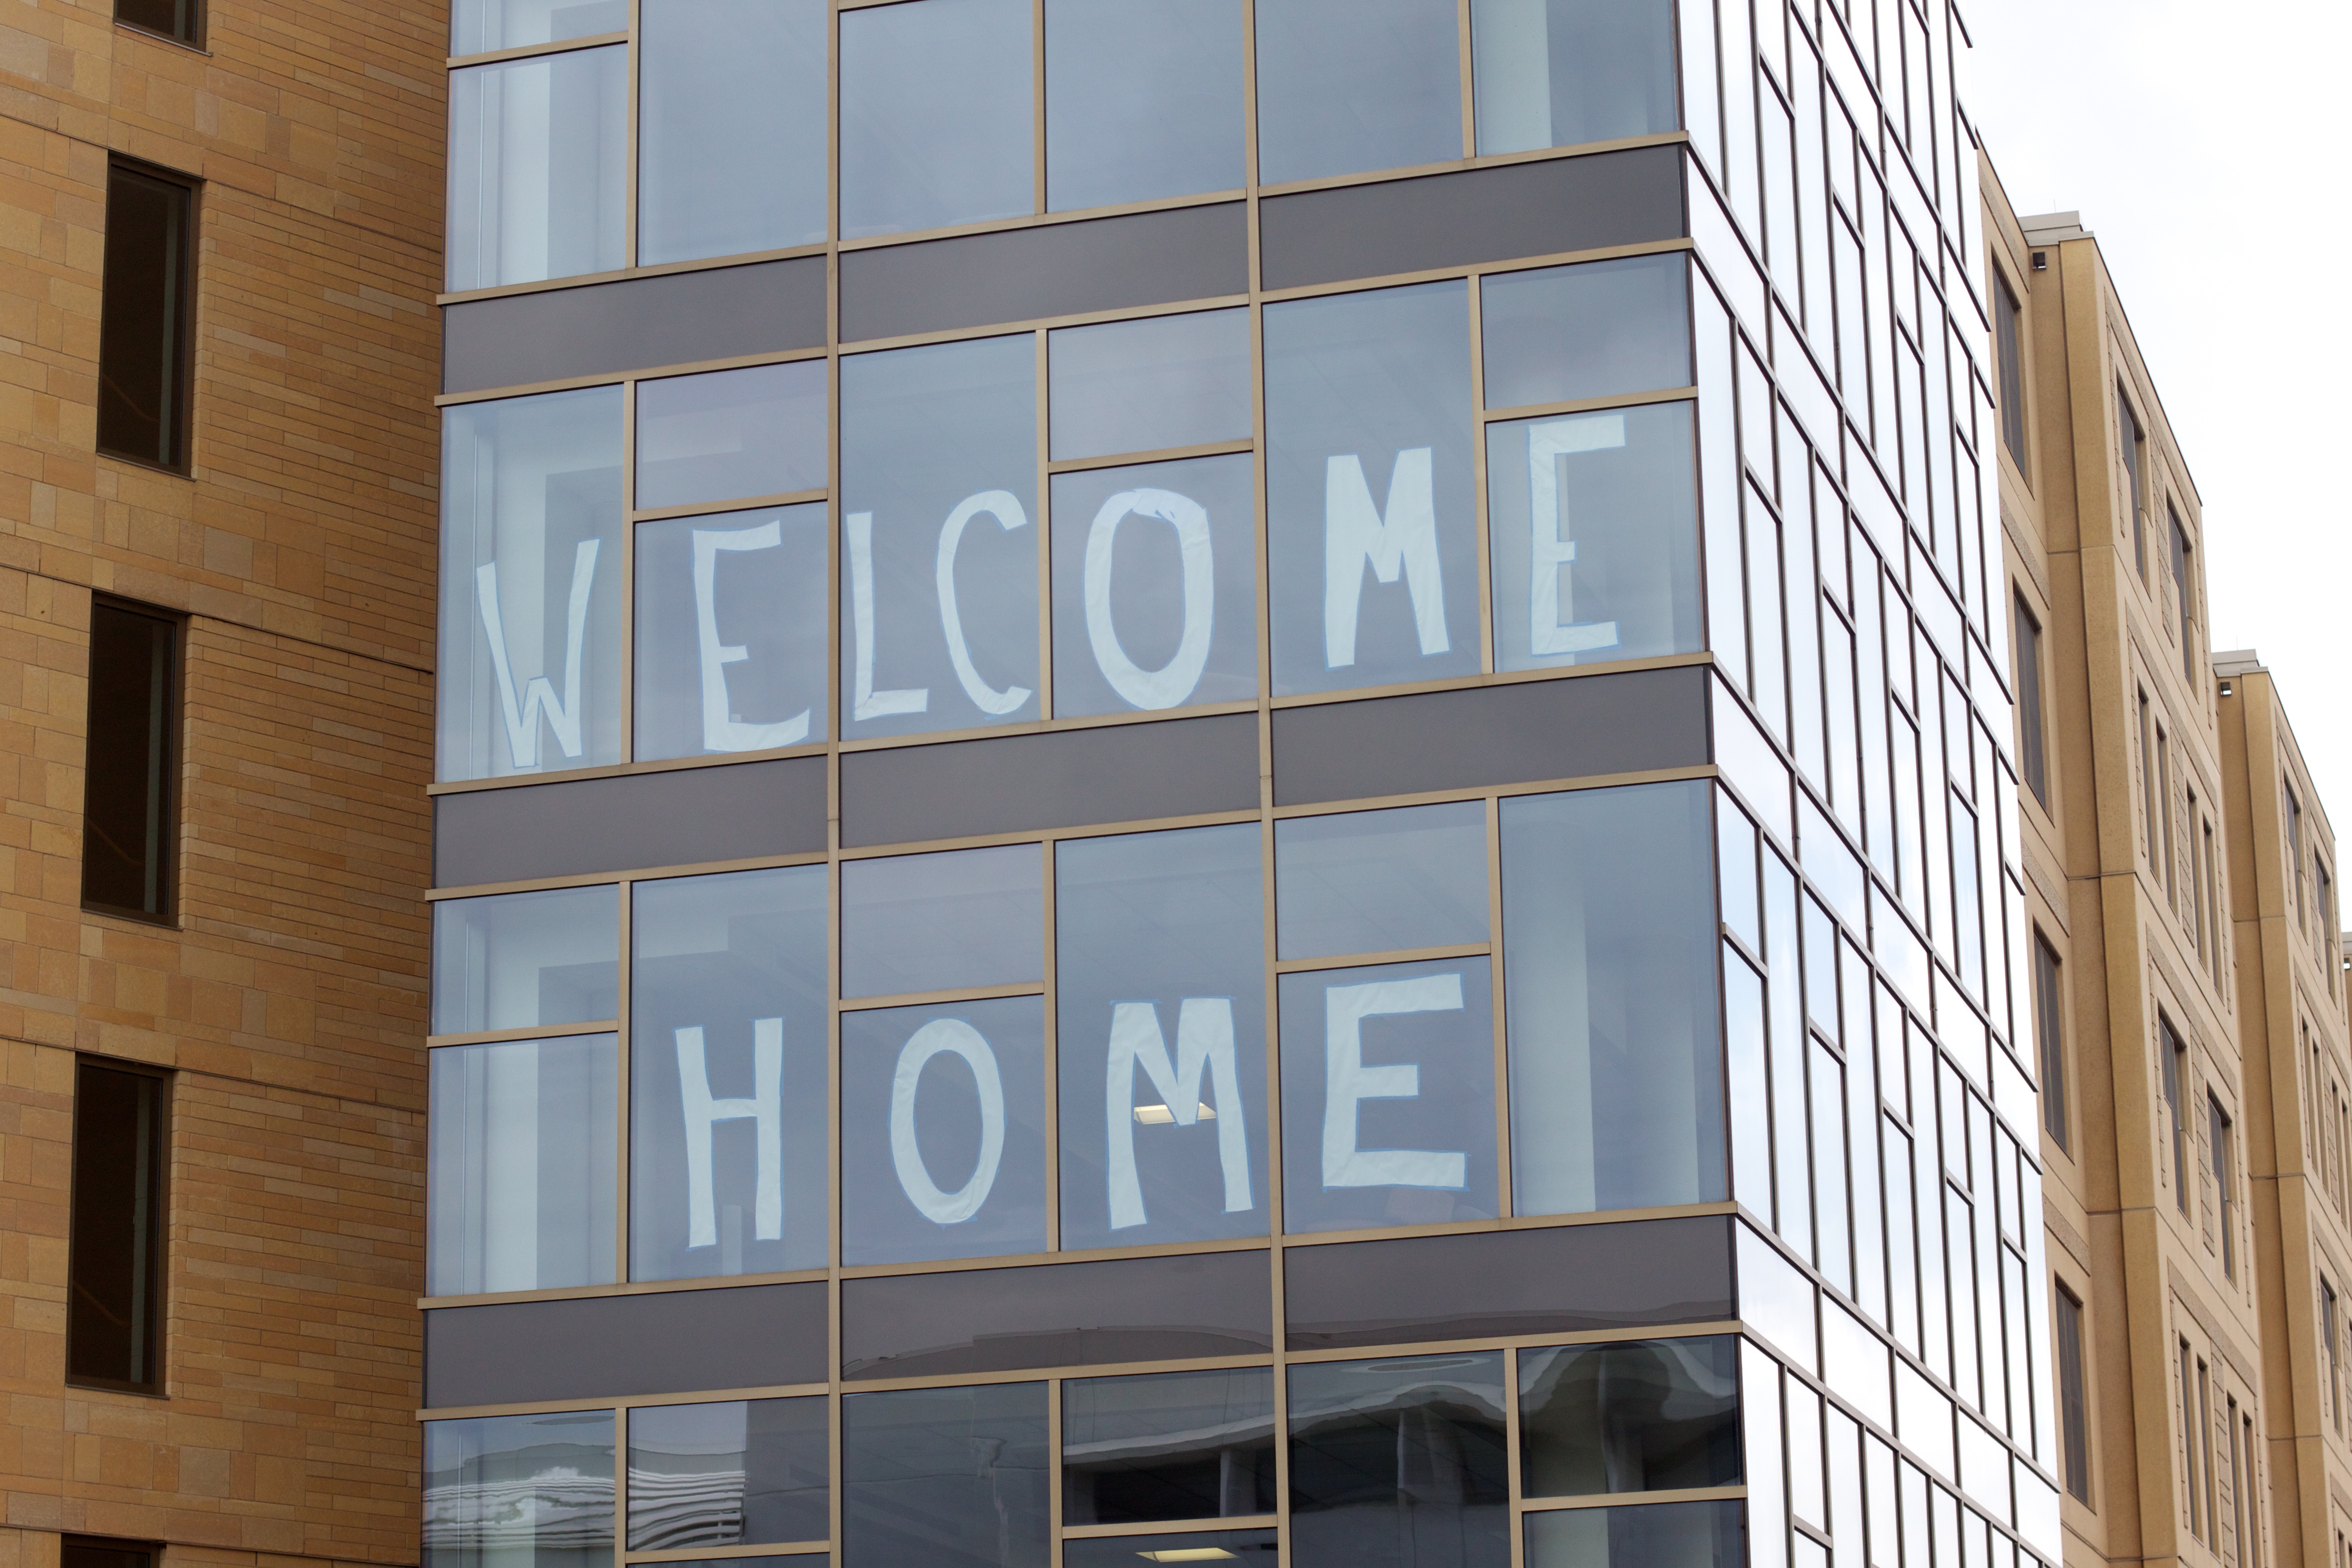
architecture, window, building, facade, tower block, interior design, nmc, madison, nmc2011, headquarters, siding, window covering